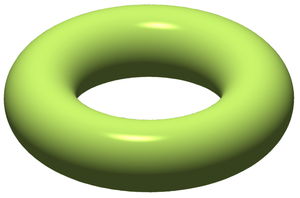
En mathématiques, et plus précisément en géométrie et en topologie algébrique, la caractéristique d'Euler — ou d'Euler-Poincaré — est un invariant numérique, un nombre qui décrit un aspect d'une forme d'un espace topologique ou de la structure de cet espace. Elle est communément notée χ.
En mathématiques, le genre est un entier naturel associé à certains objets ; il représente en particulier le nombre d'anses d'une surface caractéristique de l'objet étudié, si cette surface est orientable.